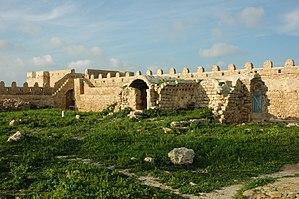
Tunisie, Kelibia